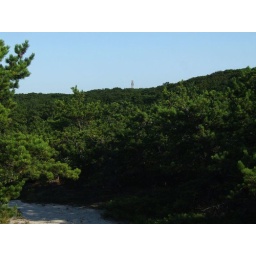
pilgrim monument in provincetown, from the bike path.